J. E. Paterson House

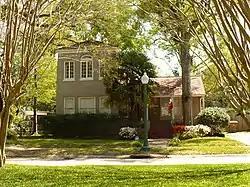
The J. E. Paterson House in 2008

The J. E. Paterson House is a historic residence in Mobile, Alabama, United States. It was built in 1929 in the Spanish Colonial Revival style. The building was placed on the National Register of Historic Places on July 12, 1991. It is a part of the Spanish Revival Residences in Mobile Multiple Property Submission.